Eugenie Baird

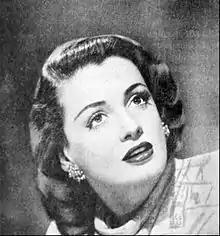
Eugenie Baird in 1950

Baird was from Mt. Lebanon, Pennsylvania. She was the daughter of Eugene Baird, whose obituary described him as a construction foreman, but another source said that she came "from a theatrical family." She sang in choral groups in grammar school.